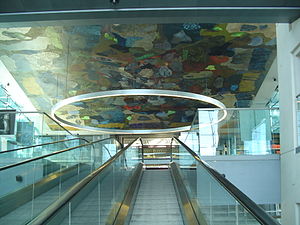
Per Kirkeby
Loftet i Den Sorte Diamant.
Per Kirkeby var en dansk kunstmaler, digter, filmmager, grafiker, billedhugger og geolog.